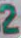
Number: 2